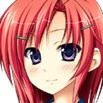
Portrait style: Anime Portrait